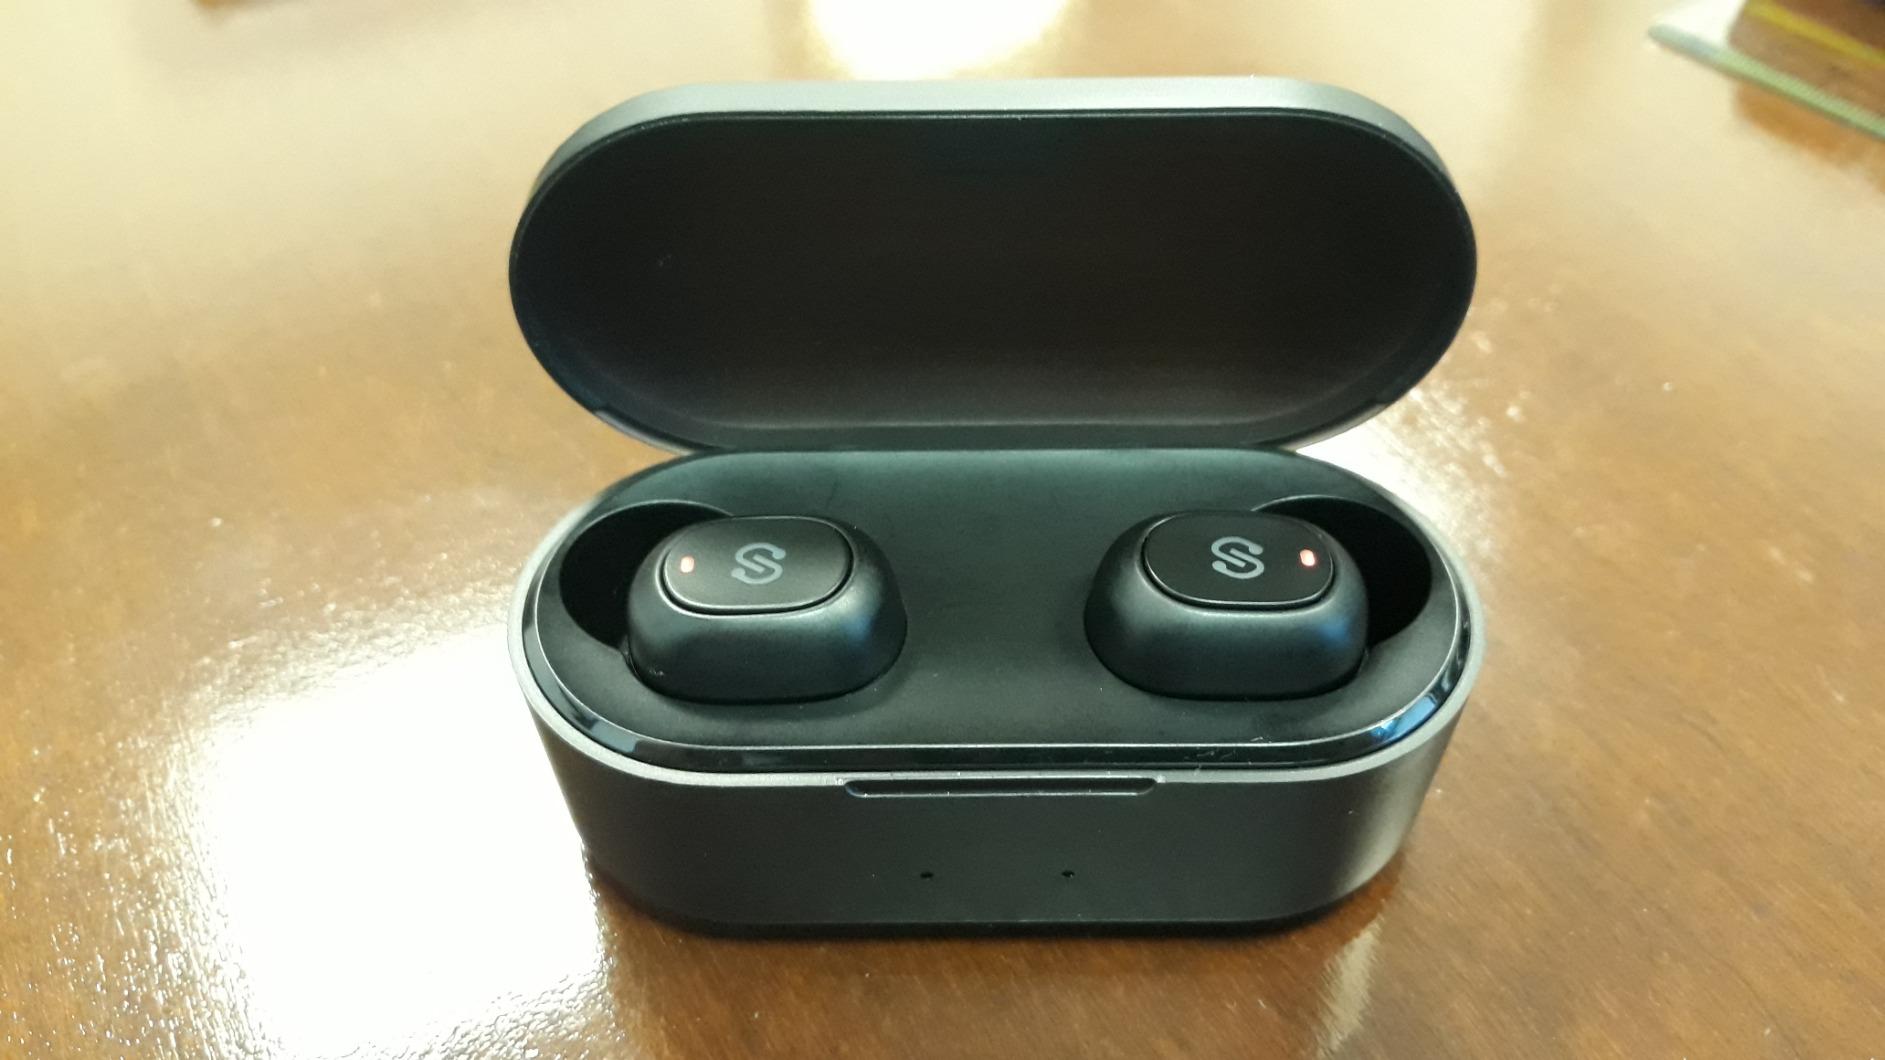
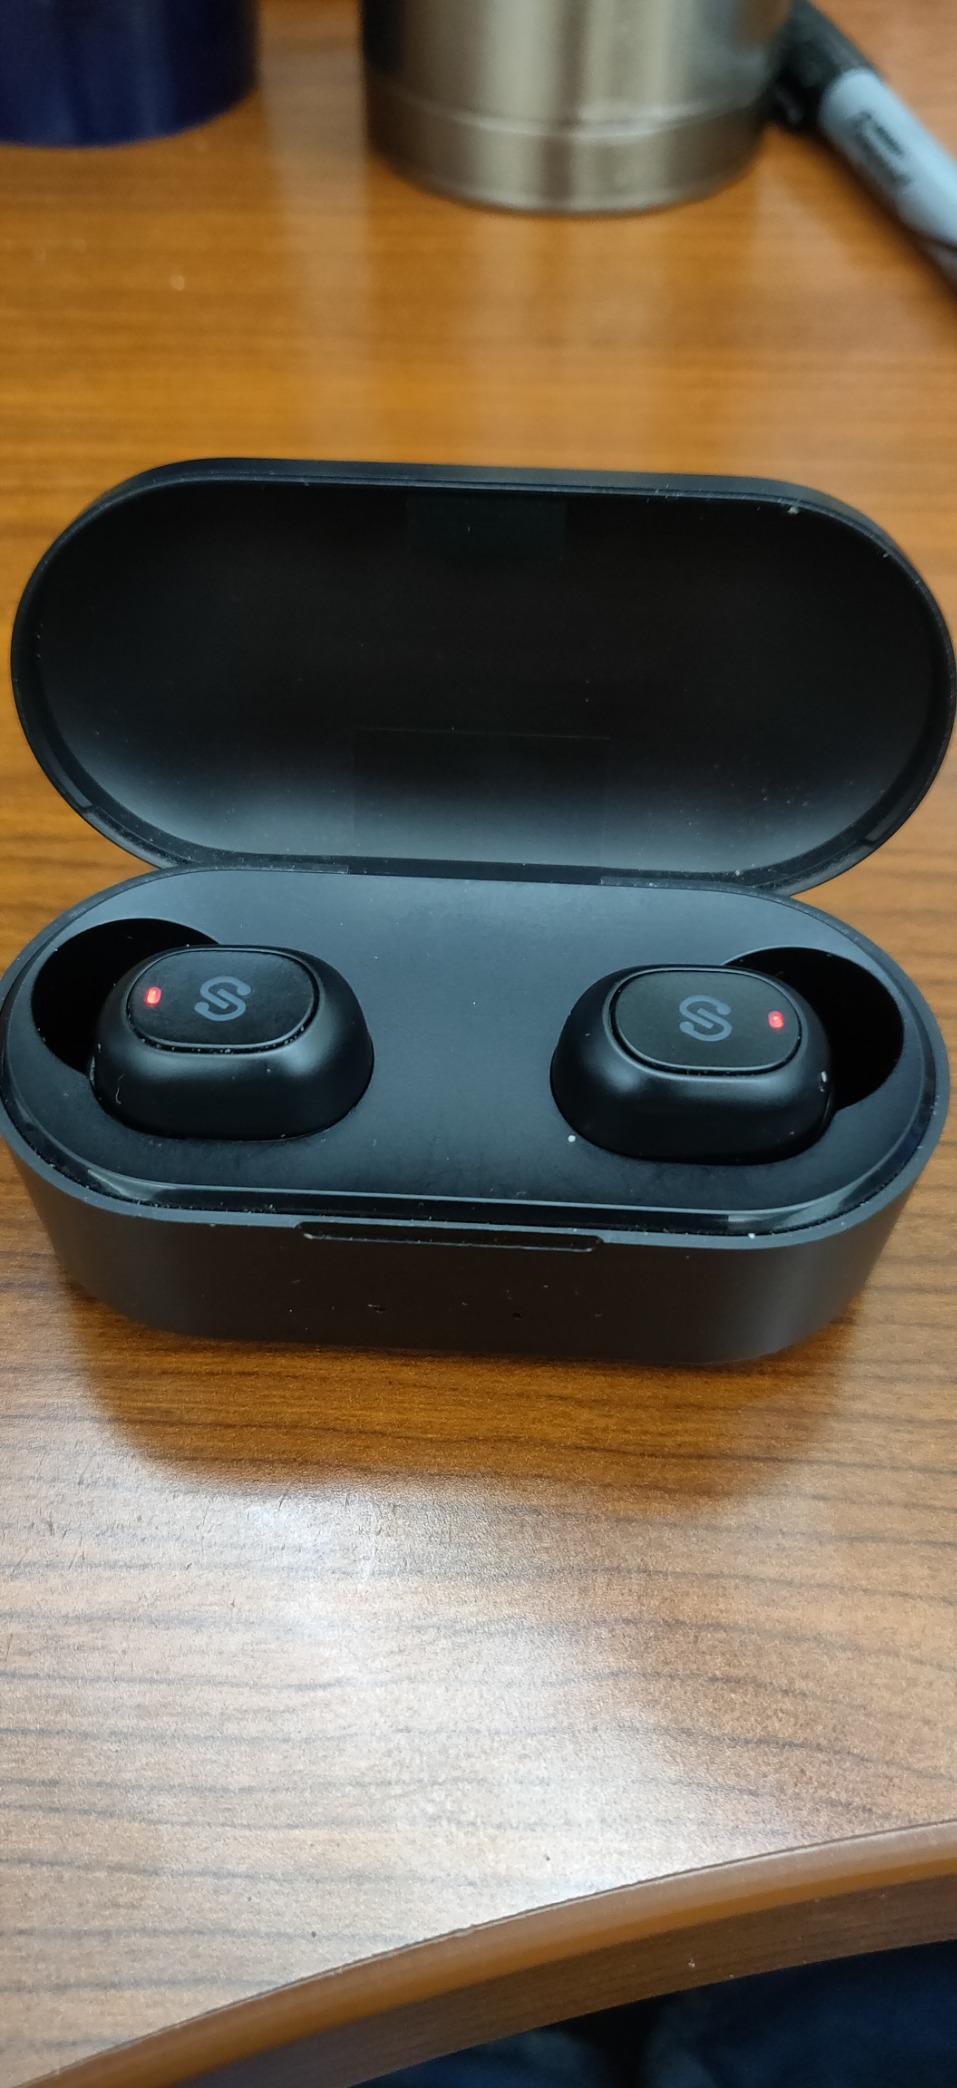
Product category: earbuds
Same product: yes